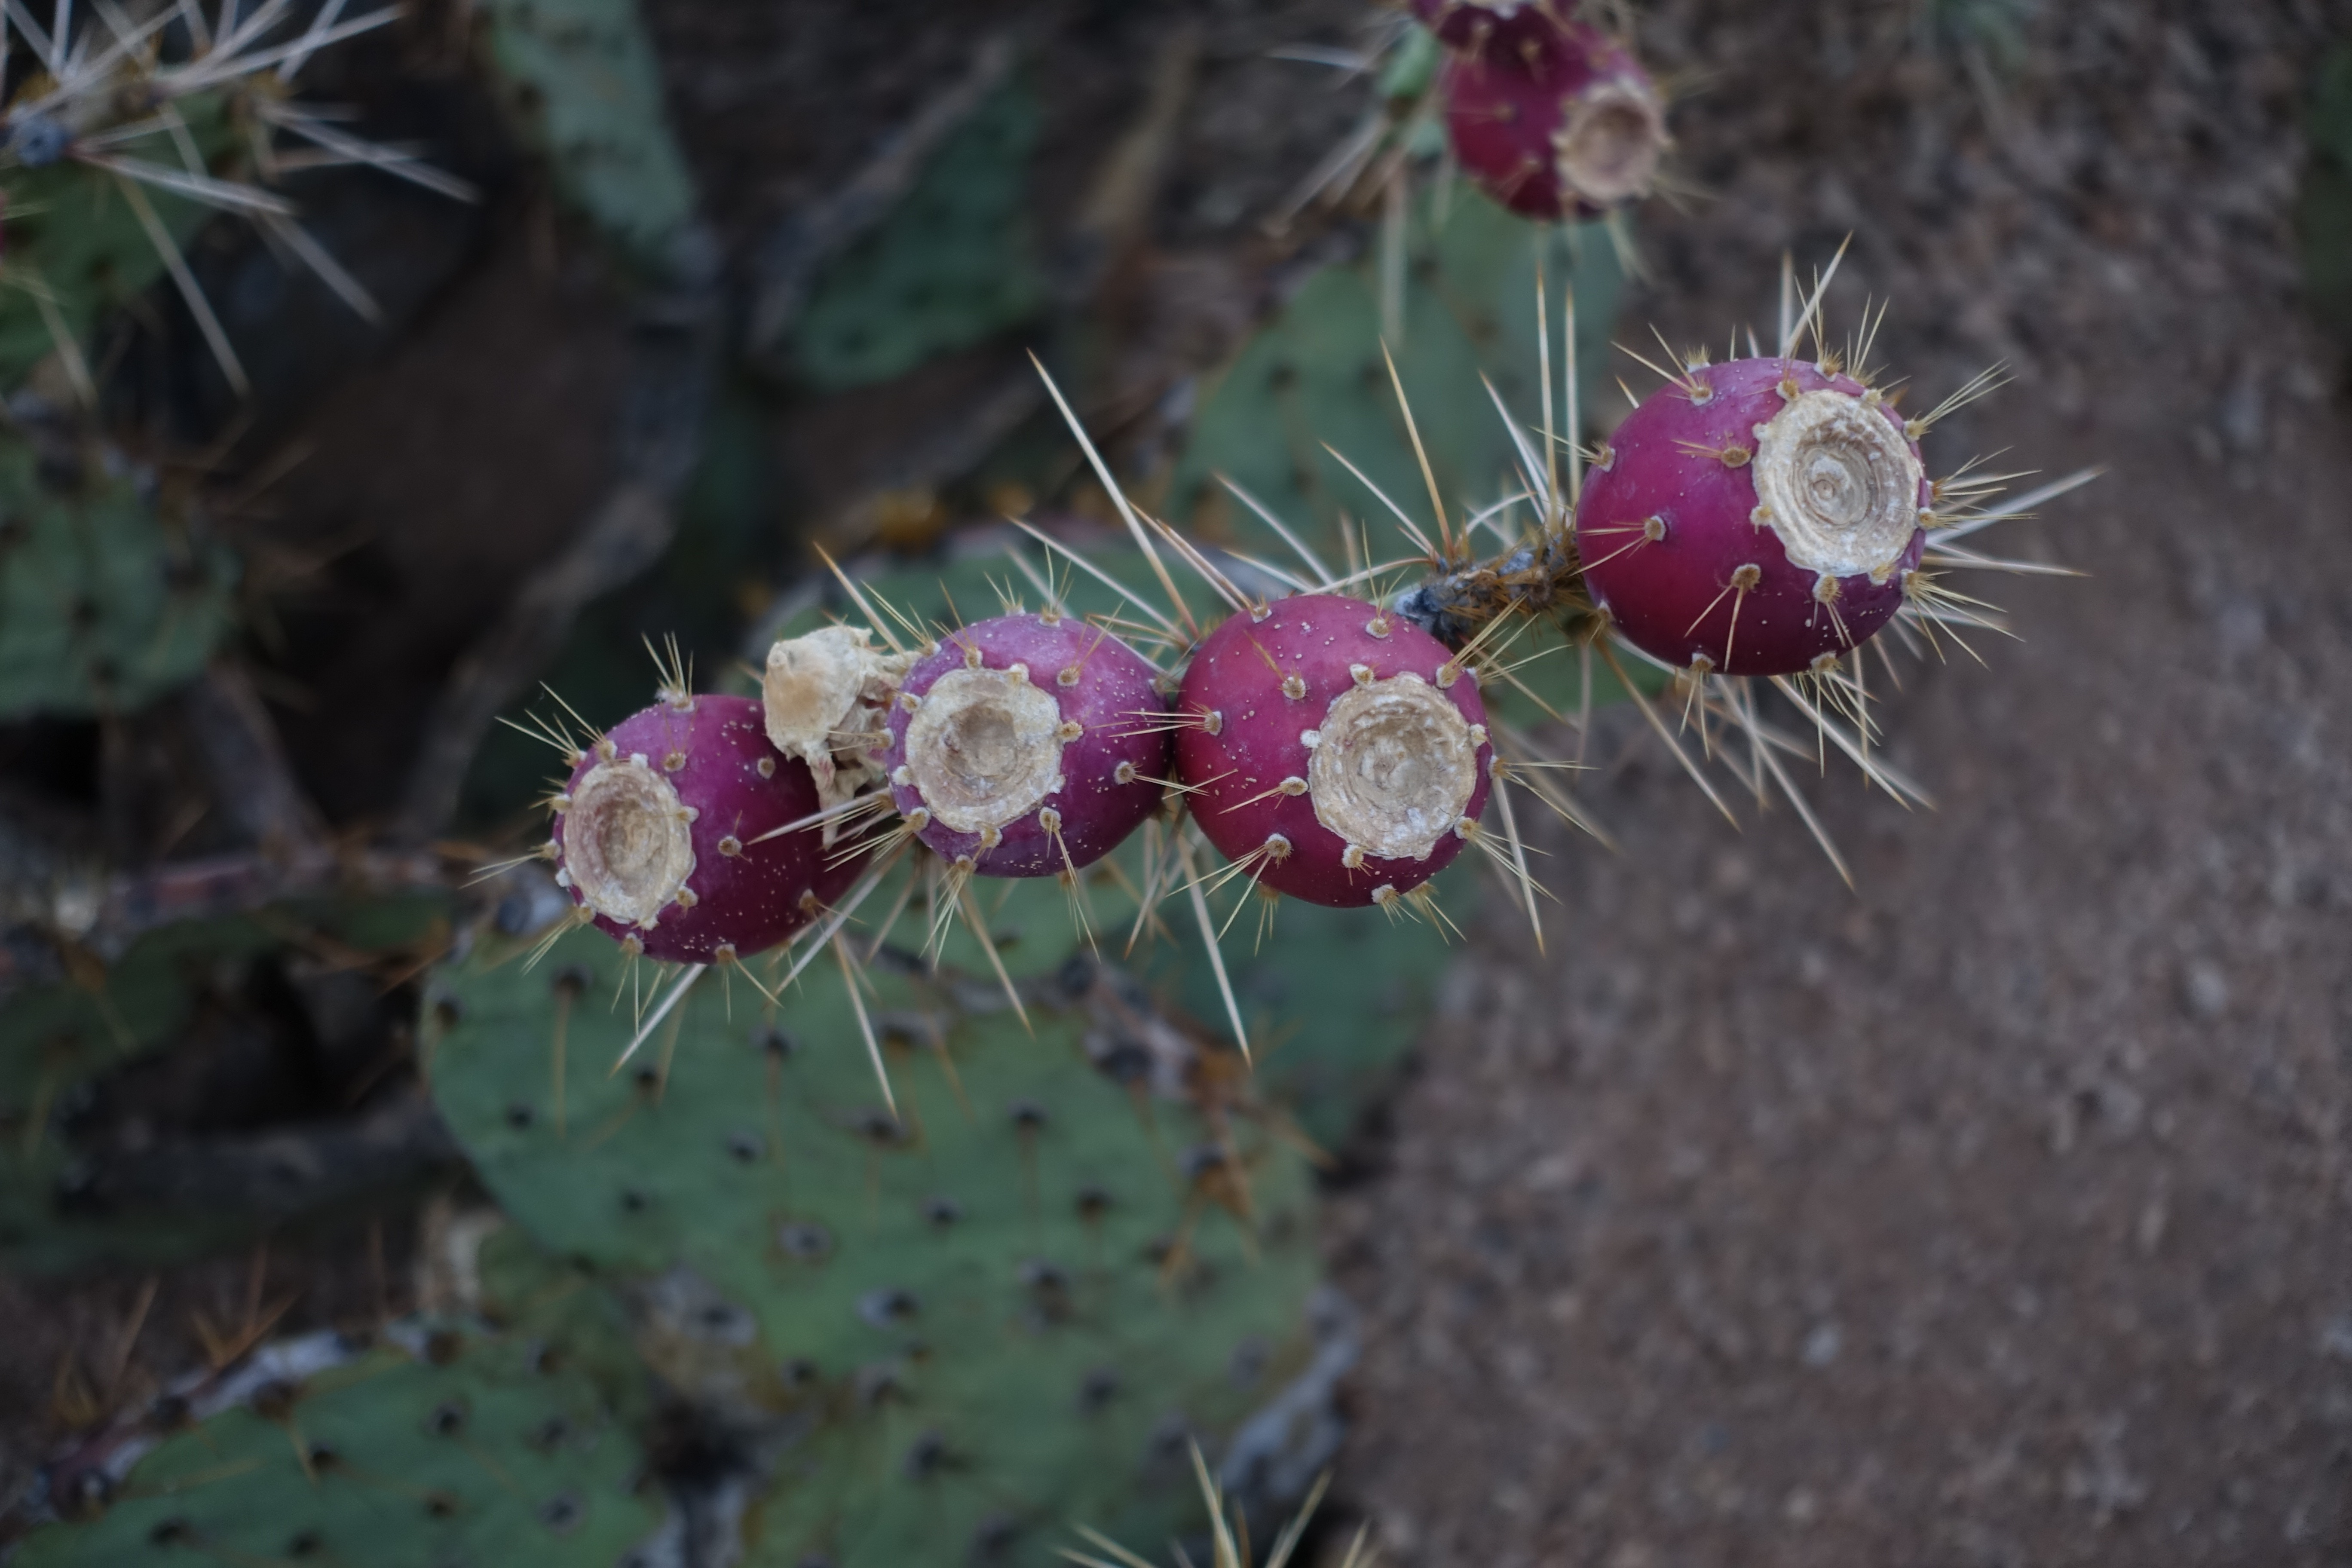
prickly, cactus, plant, desert, flower, bloom, produce, botany, flora, arizona, caryophyllales, flowering plant, prickly pear, land plant, thorns spines and prickles, hedgehog cactus, barbary fig, eastern prickly pear